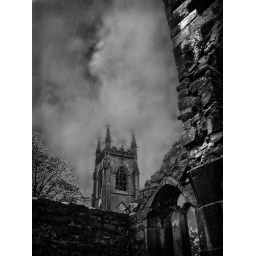
The tower of the new church in Heptonstall, visible through the roofless ruins of the old church